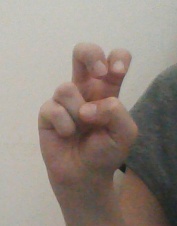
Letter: toot